Mechanophilia

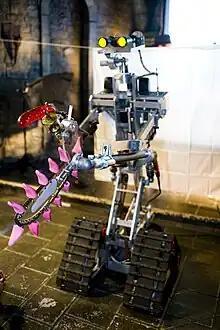
“Fuckzilla”, a mechanophilic creation at Arse Elektronika

Mechanophilia (or mechaphilia) is a paraphilia involving a sexual attraction to machines such as bicycles, motorcycles, cars, helicopters, and airplanes.